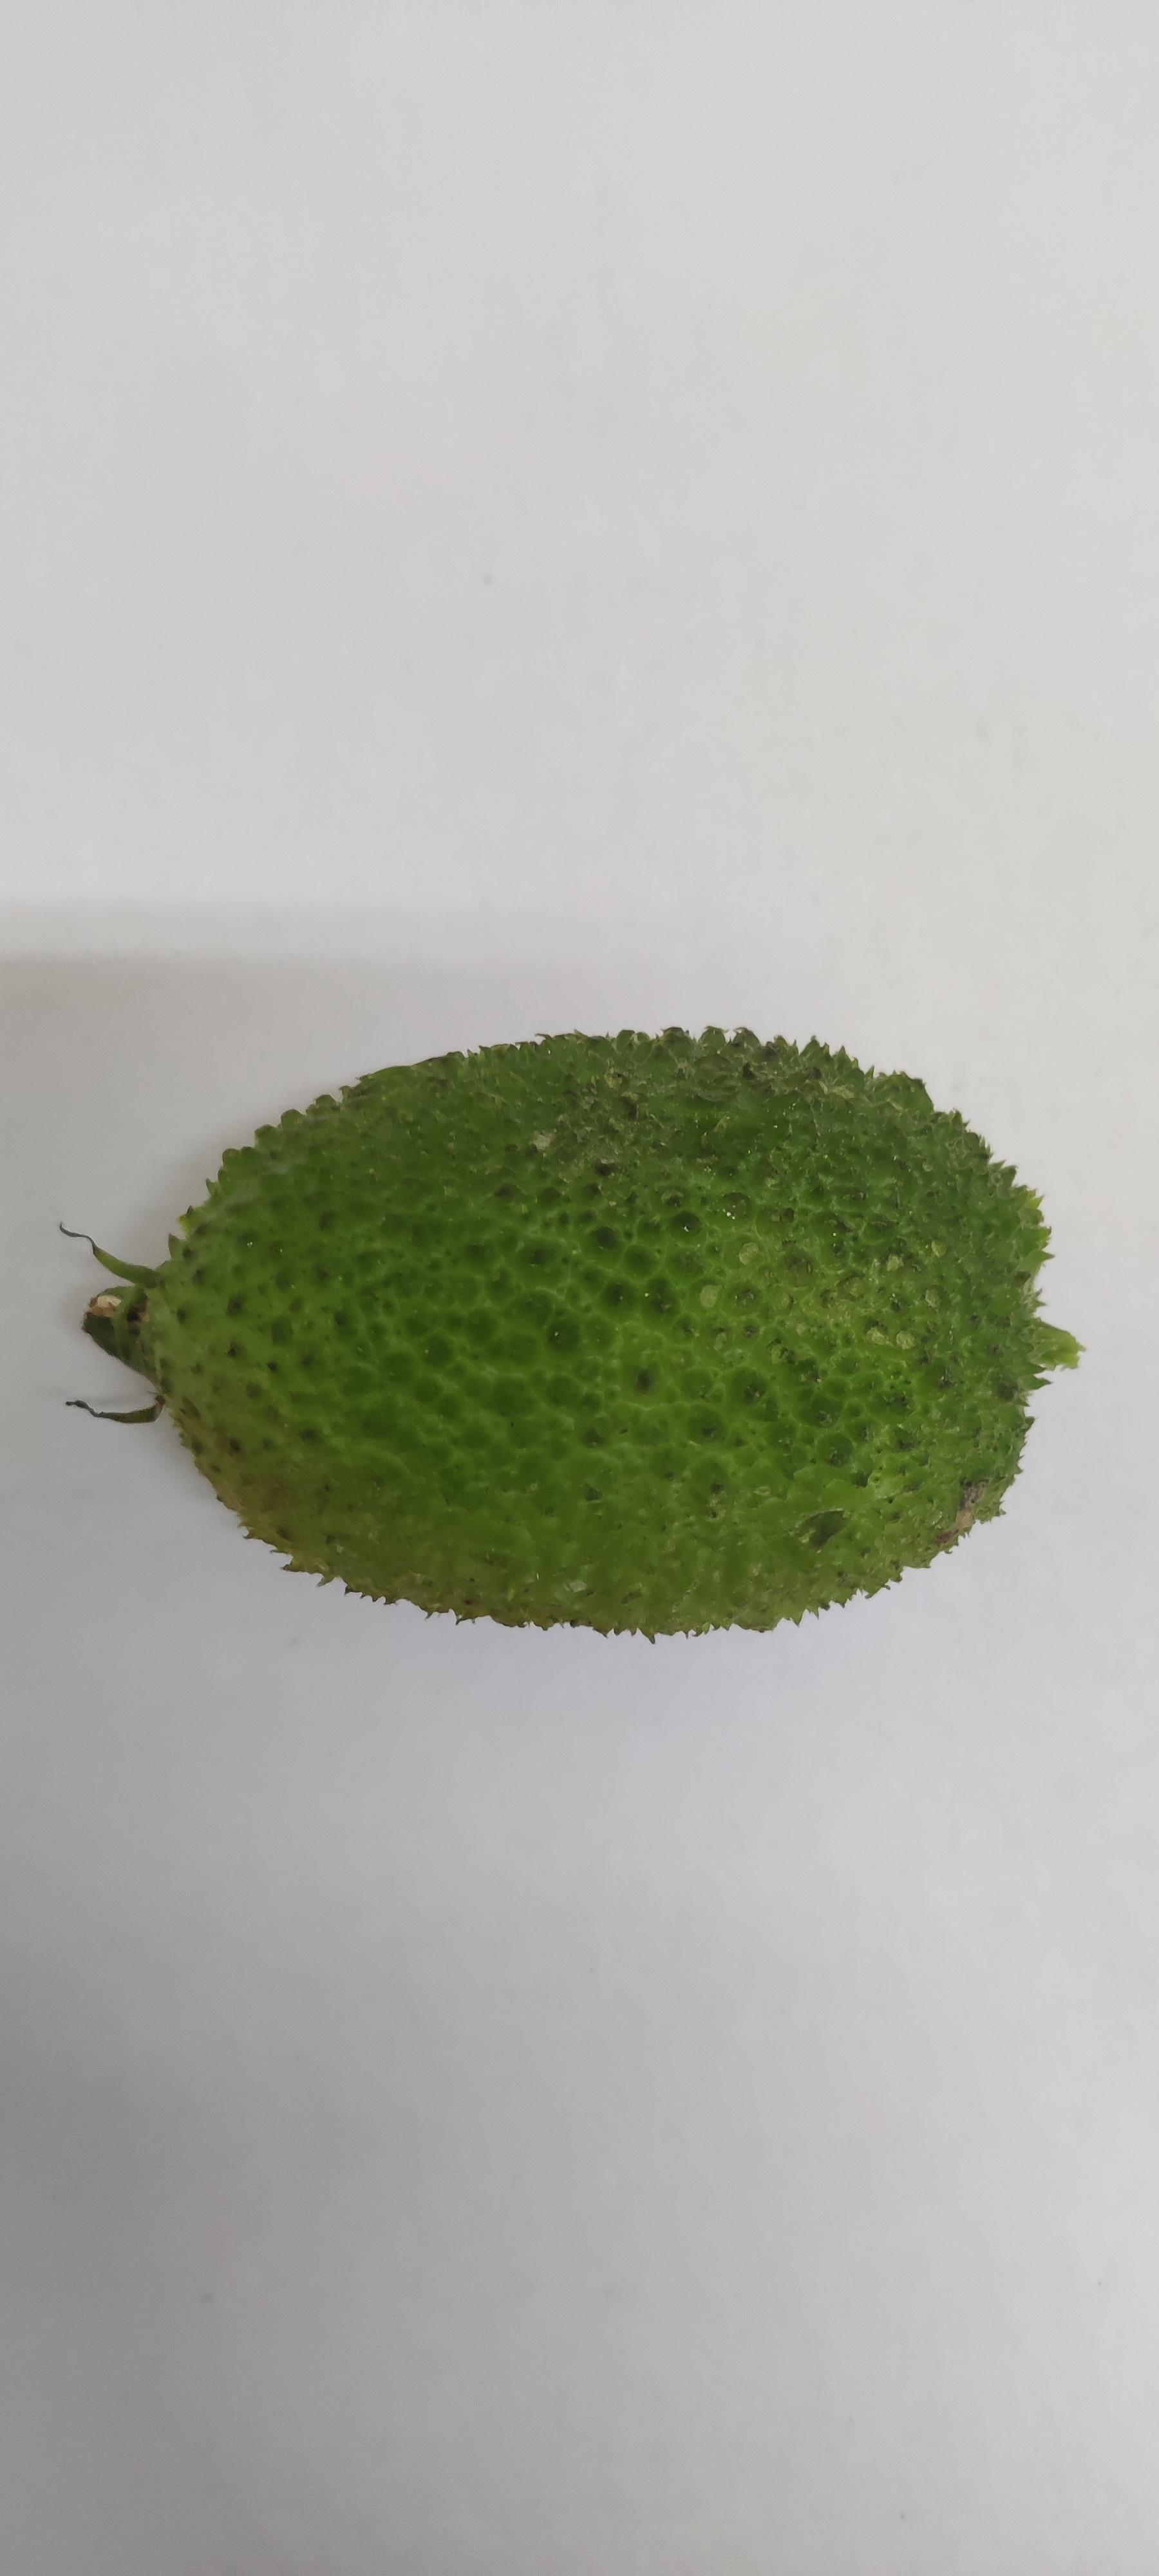
Crop: Spiny Gourd
Condition: Fresh